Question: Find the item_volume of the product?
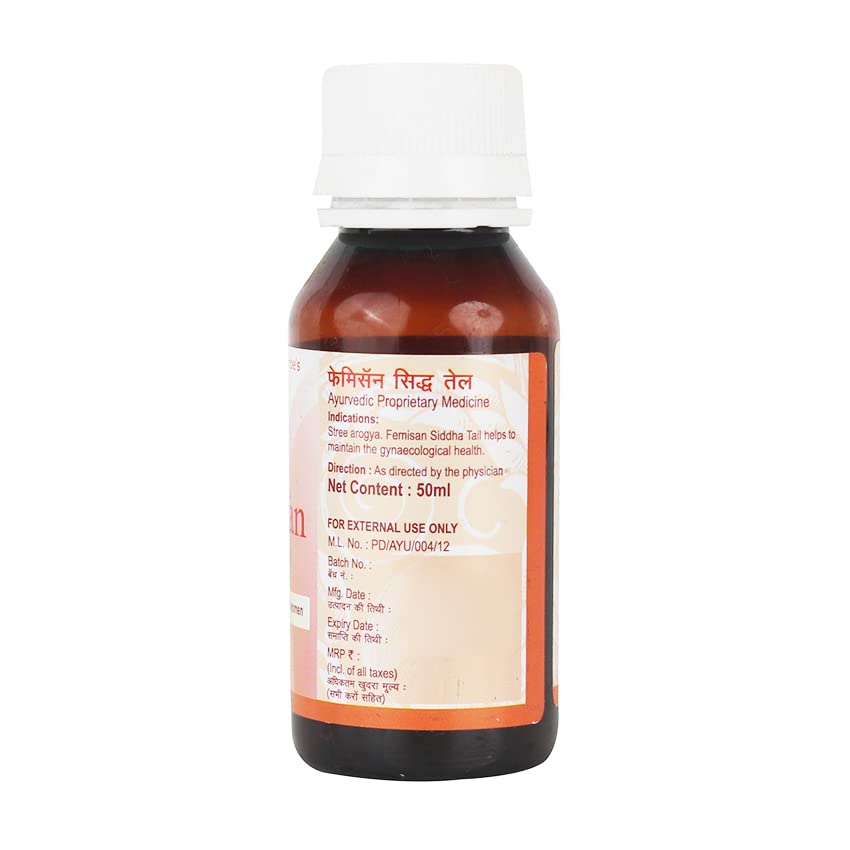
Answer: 50.0 millilitre